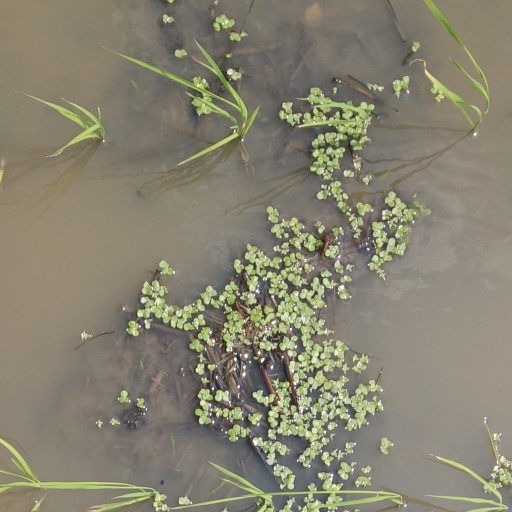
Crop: rice